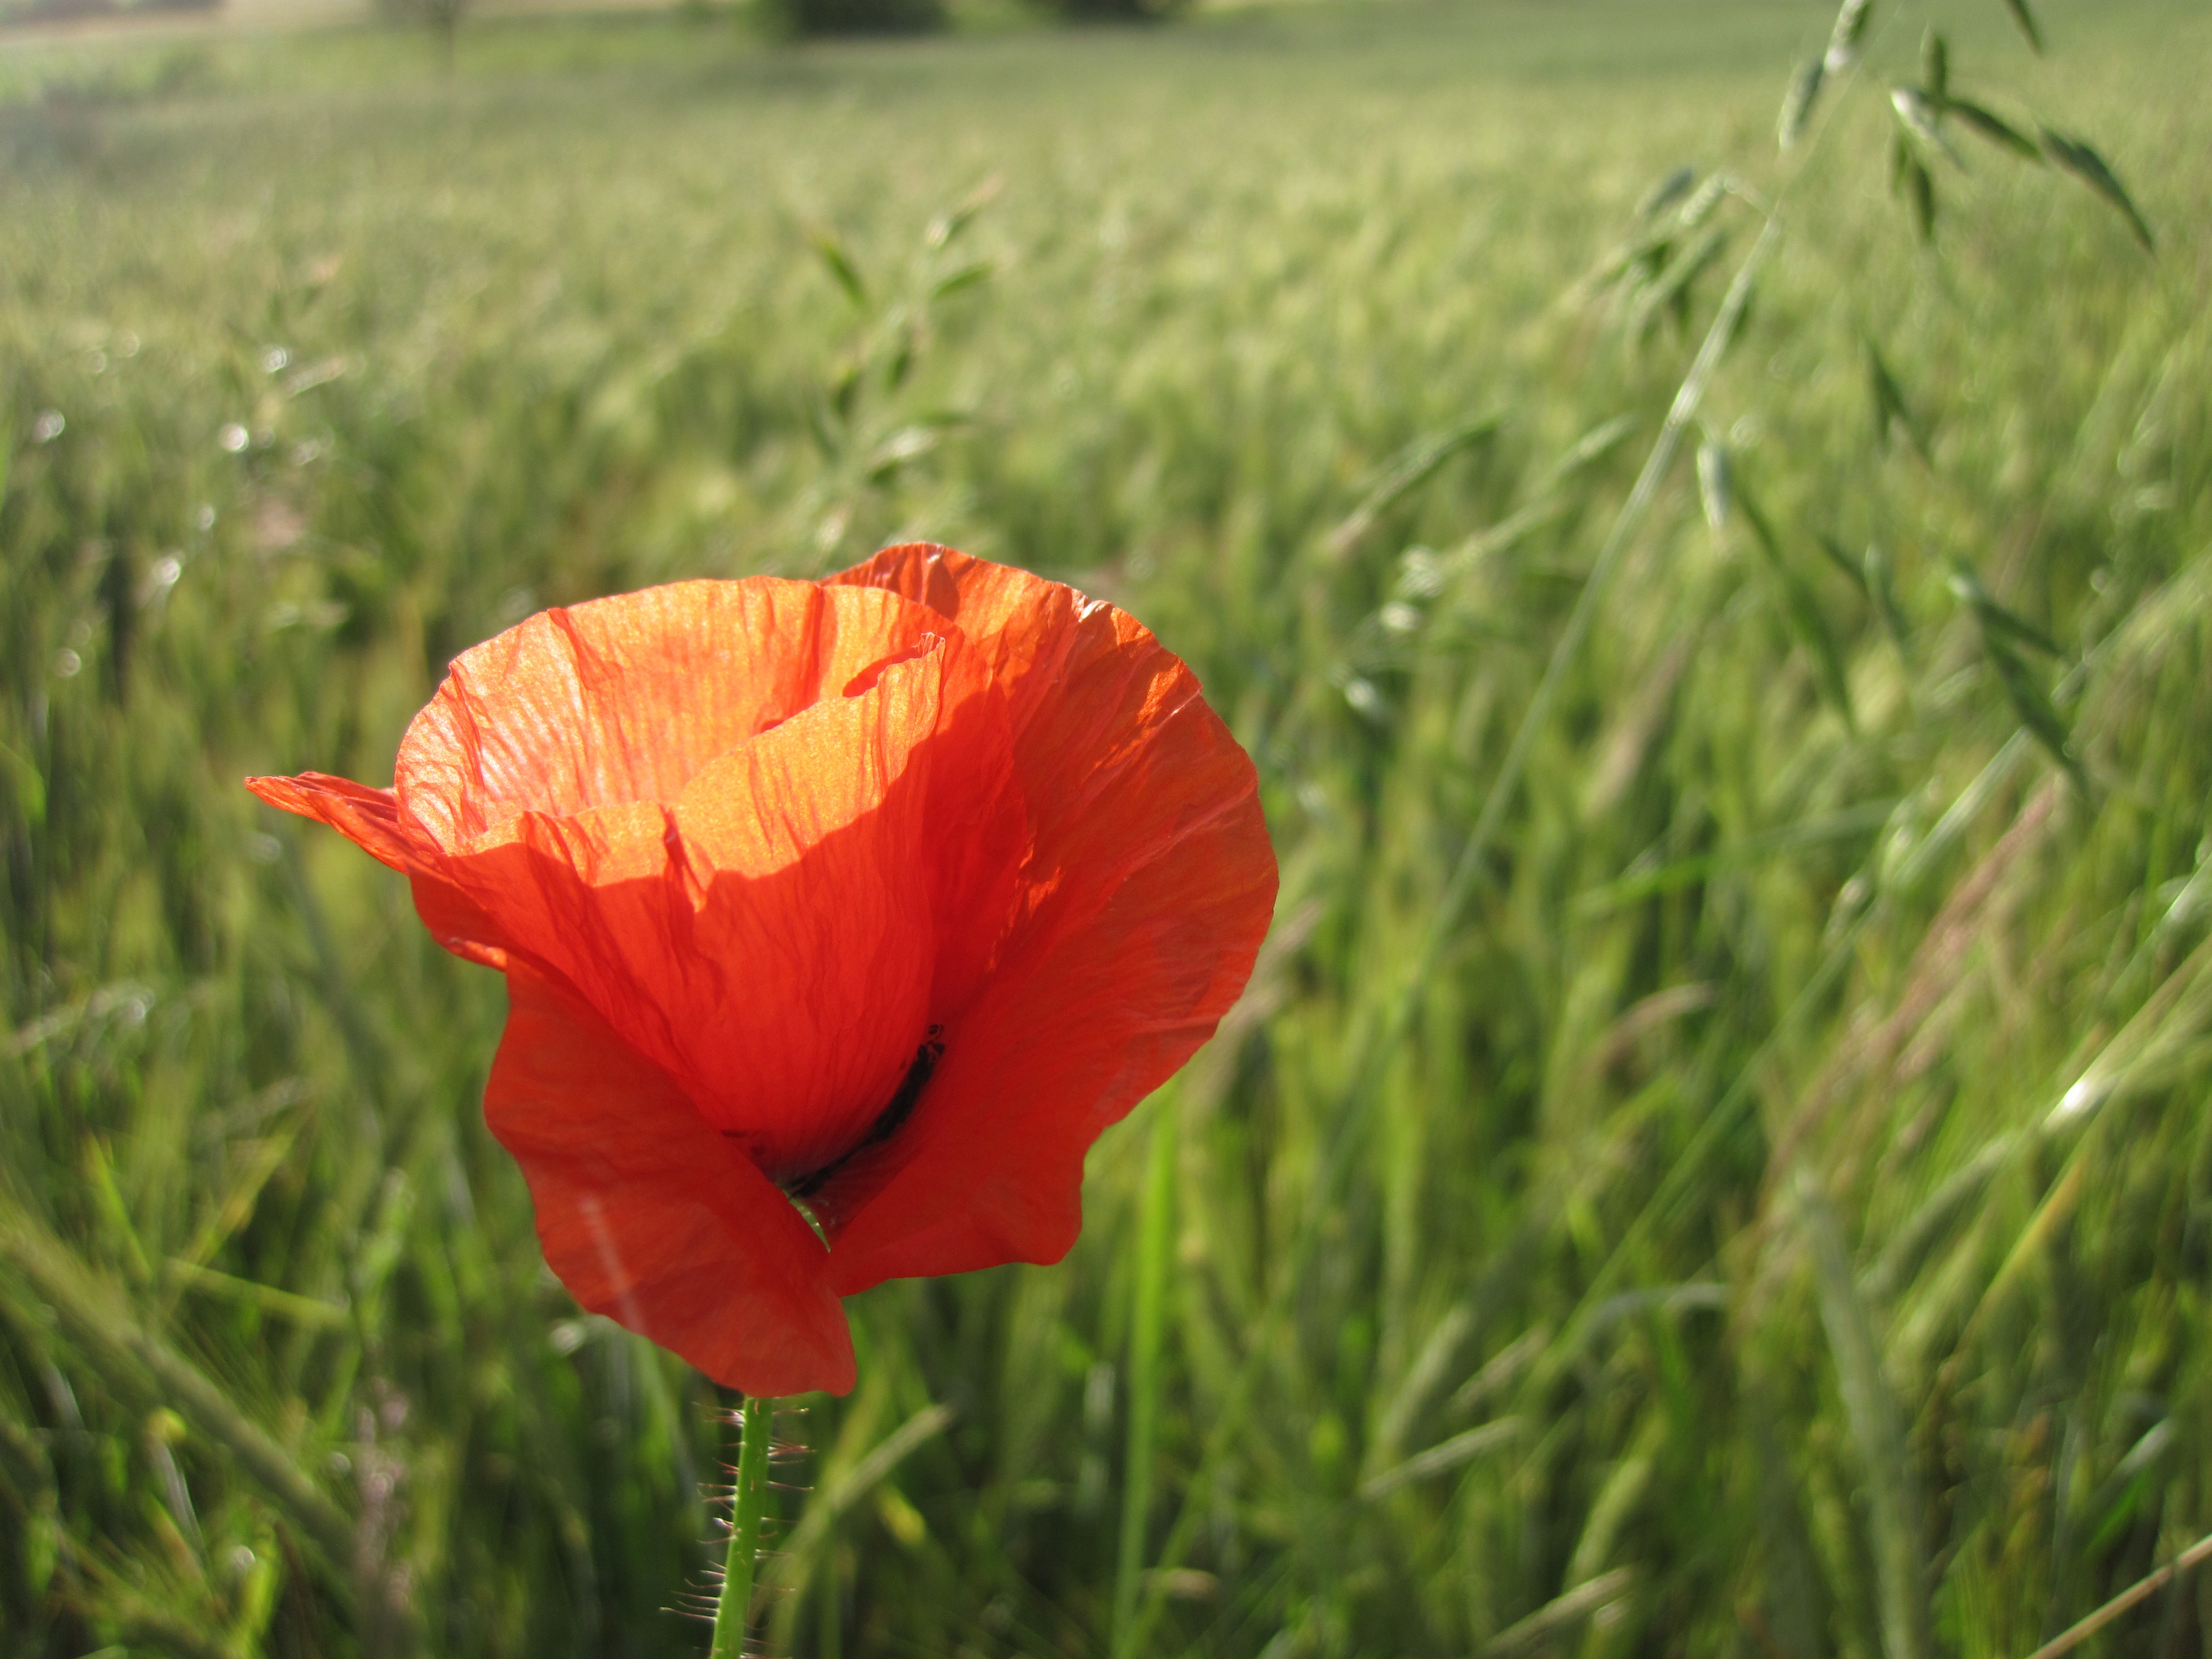
nature, grass, blossom, plant, field, meadow, prairie, leaf, flower, petal, bloom, green, red, botany, flora, wildflower, klatschmohn, poppy flower, red poppy, poppy, coquelicot, macro photography, flowering plant, grass family, plant stem, land plant, poppy family